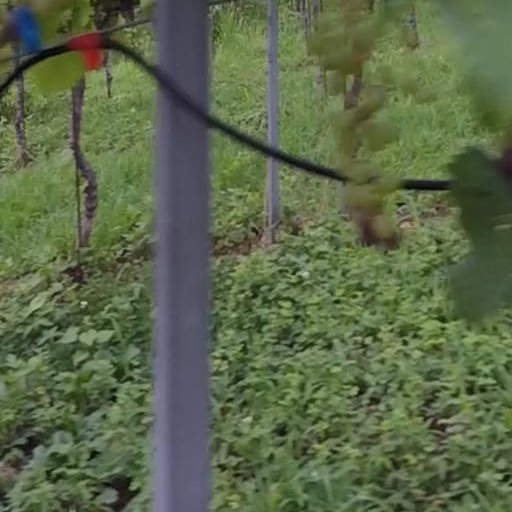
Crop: grape